Victorian Amateur Football Association

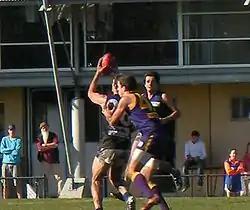
Collegians vs Melbourne University Blacks at Collegians home ground at Albert Park

The VAFA was founded in 1892 as the Metropolitan Junior Football Association (MJFA). Ten clubs competed in the inaugural season − Alberton, Brighton, Collegians, Edlington, Footscray District, South St Kilda, St Jude's, St Mary's, Toorak-Grosvenor and YMCA. Edlington withdrew from the competition after two games, with extra games played against Holy Trinity by teams that were initially scheduled to play Edlington.